Lupinus microcarpus

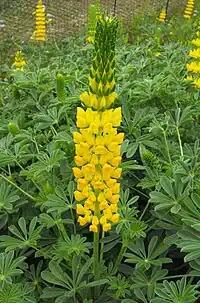
"Lupinus microcarpus" var. "densiflorus"

Chilean scientists (Universidad de Santiago de Chile) studying phytoremediation waste management in the city of Antofagasta, discovered that plants are capable of absorbing arsenic from the soil.